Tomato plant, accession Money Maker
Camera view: bottom (45 deg); turntable rotation: 180 degrees
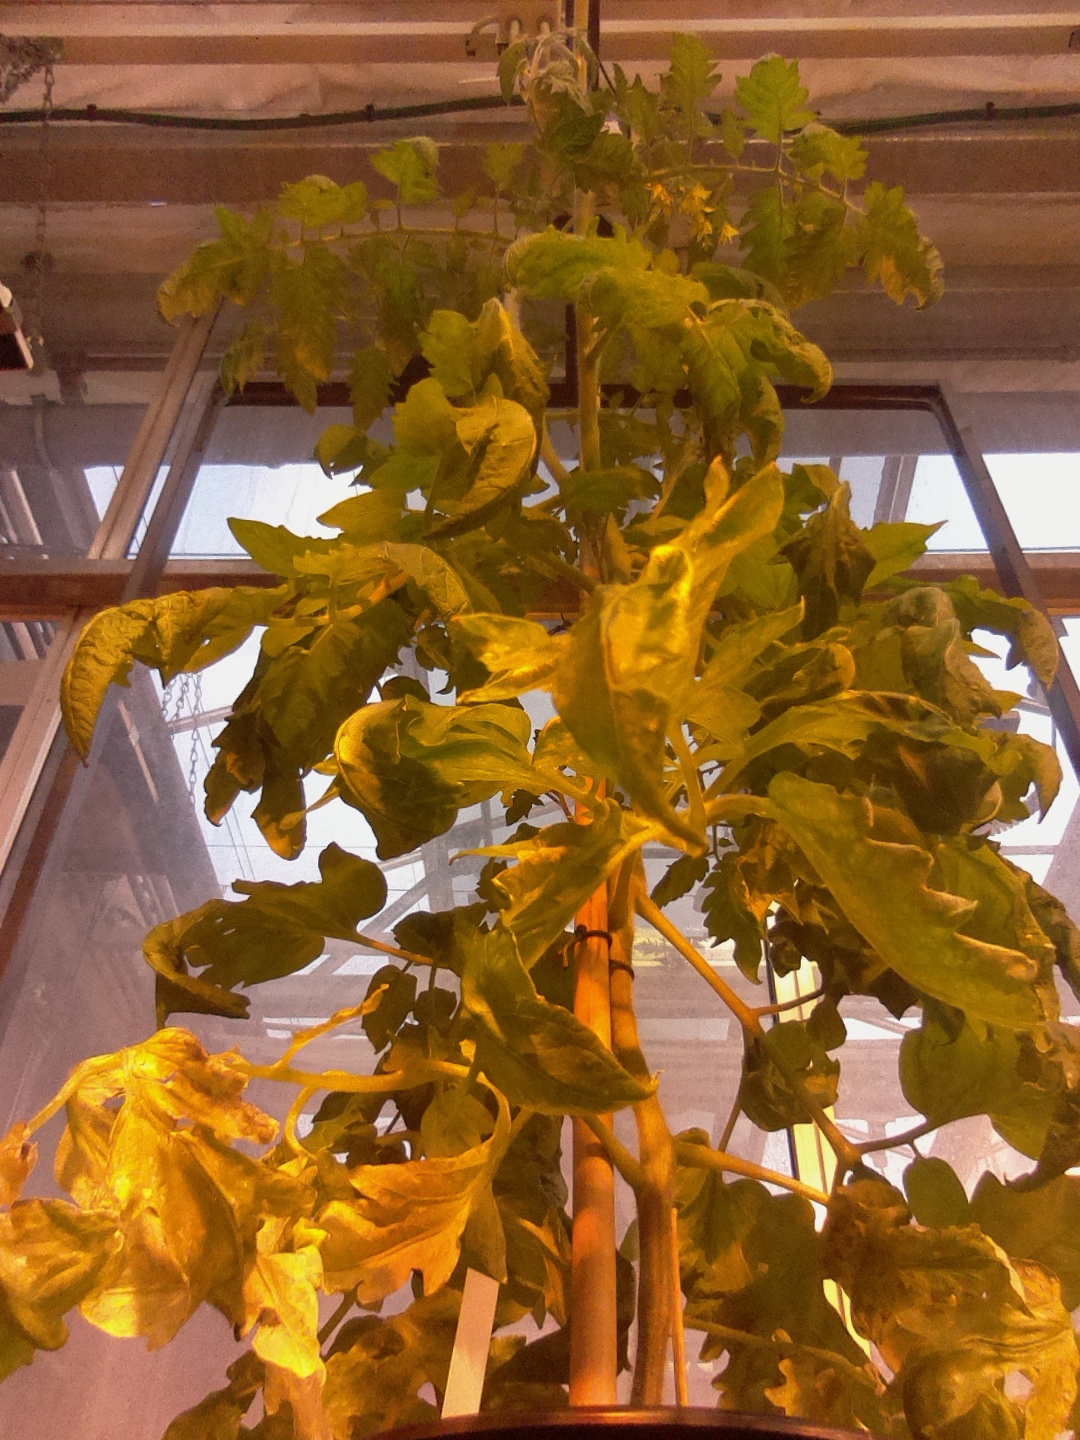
BBCH growth stage 71: 10%-20% of final fruit size